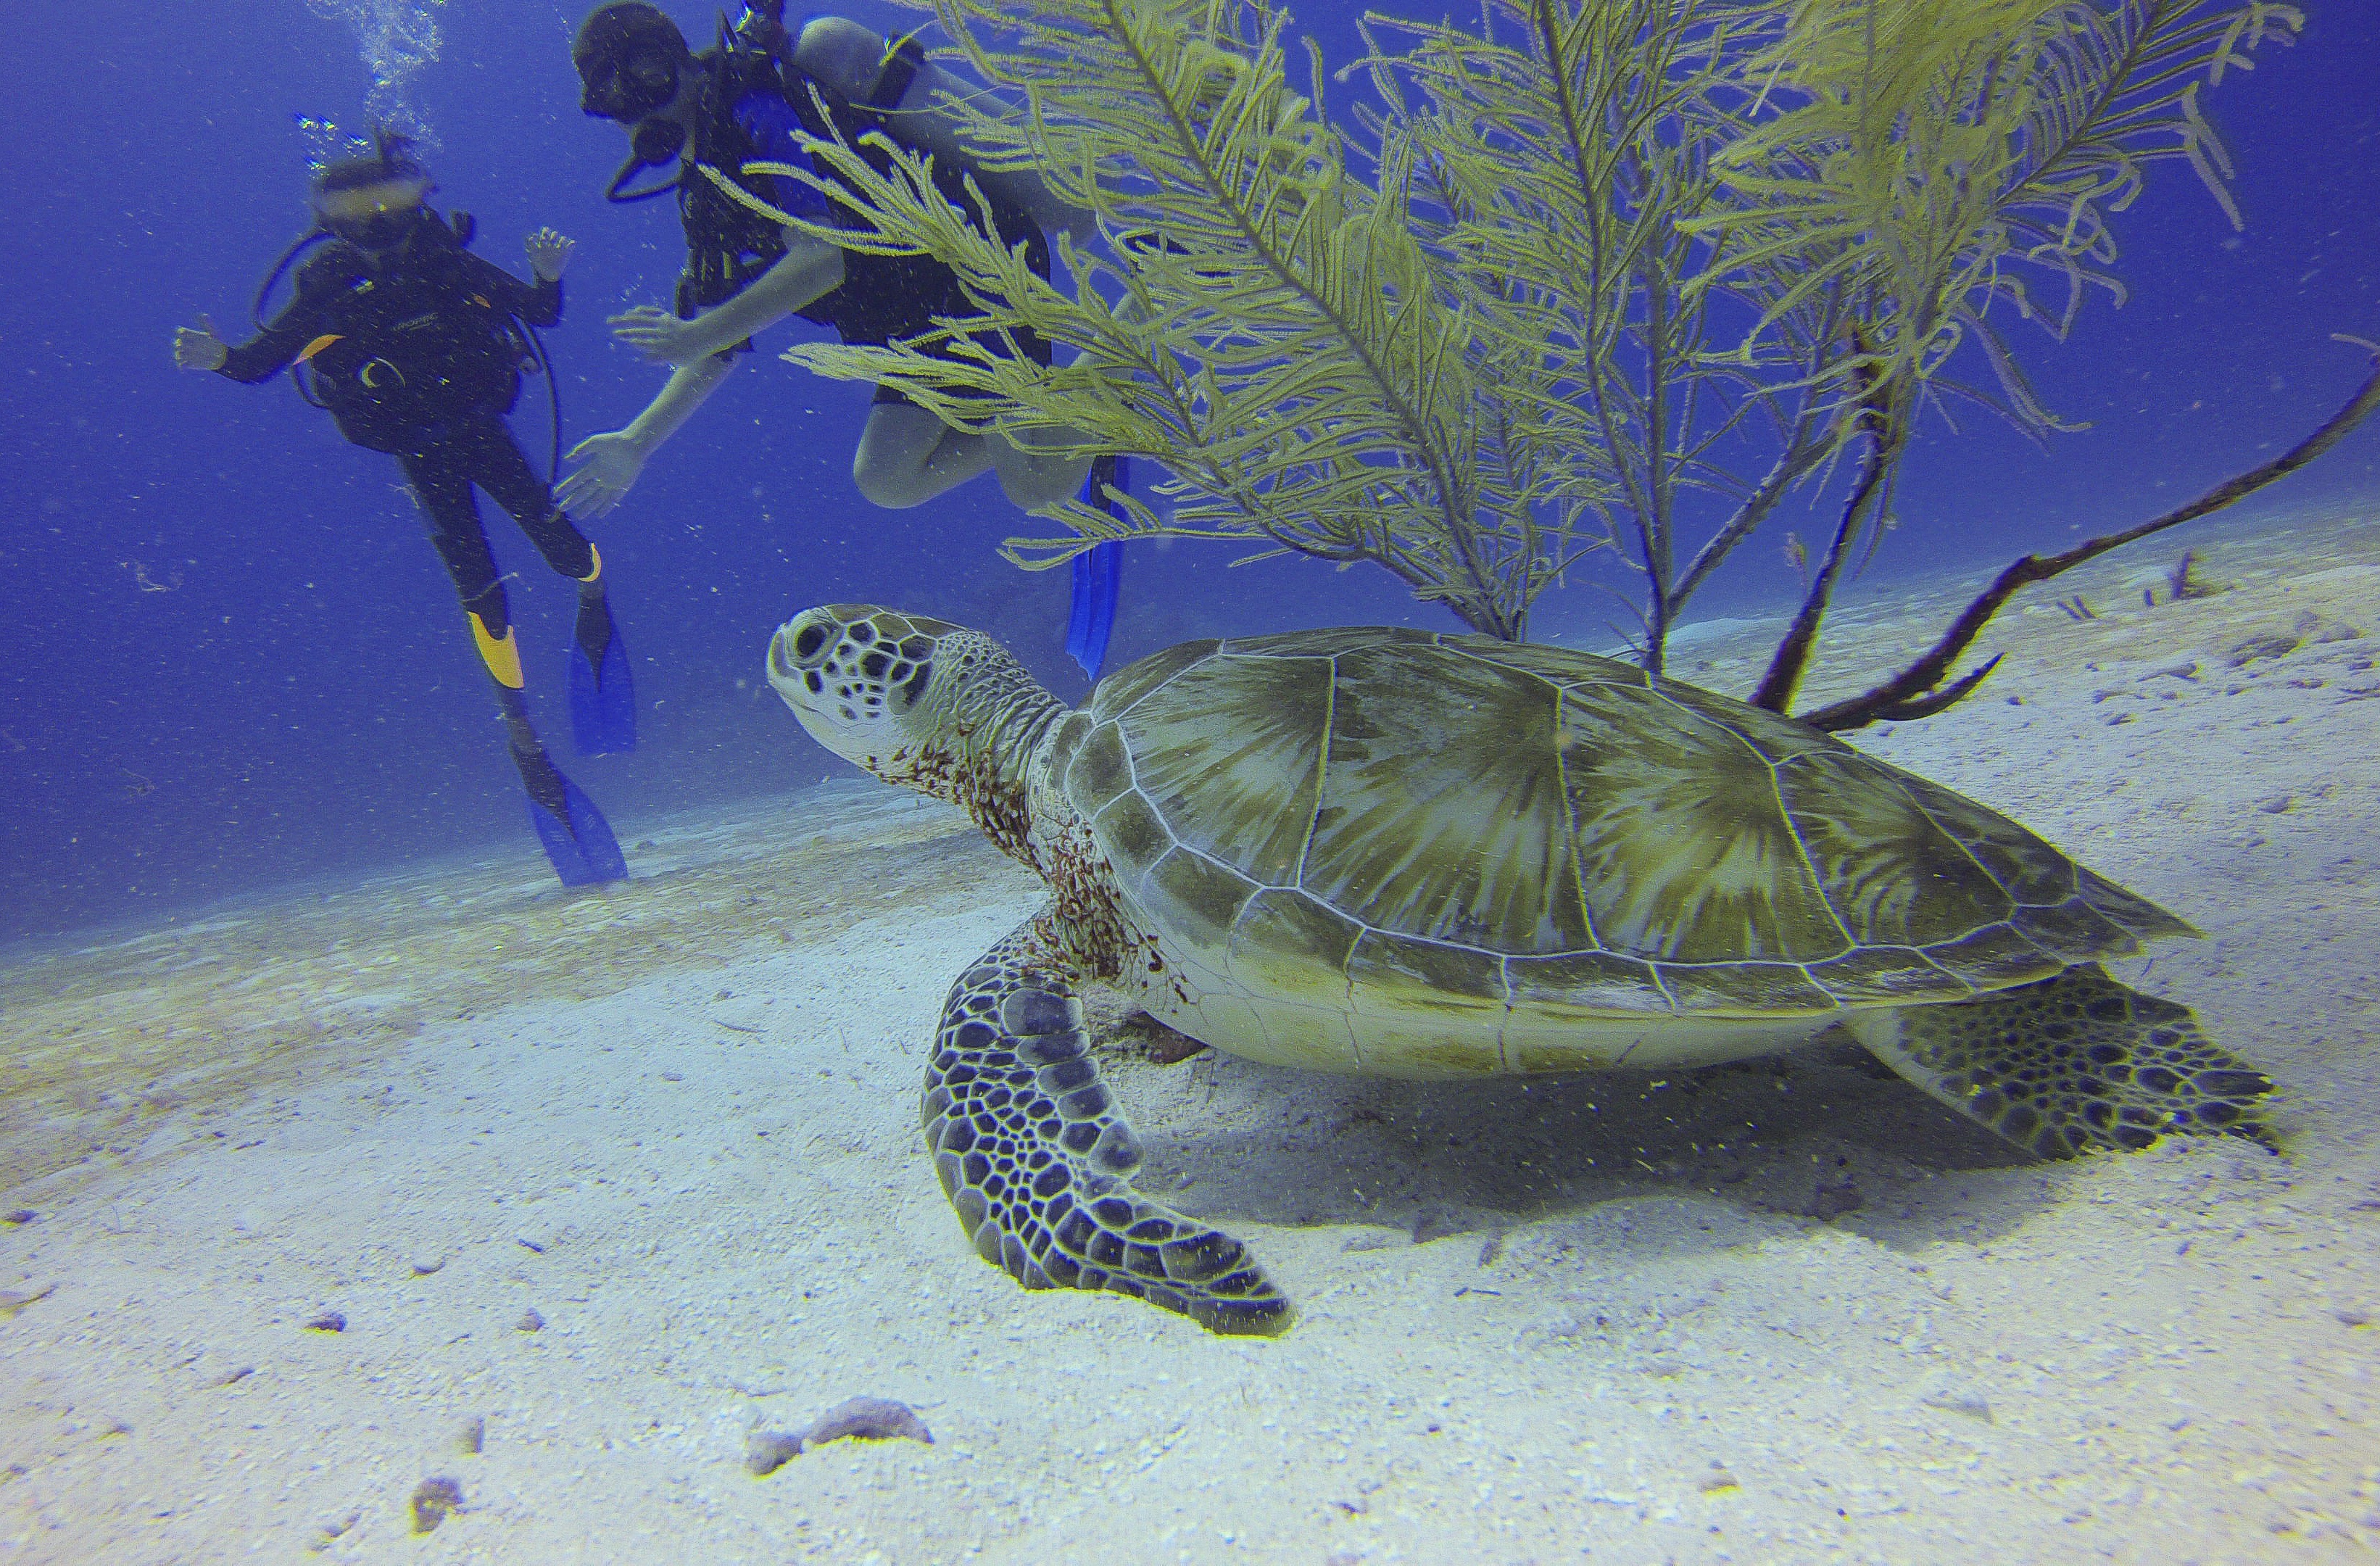
underwater, biology, turtle, sea turtle, reptile, fauna, mexico, vertebrate, divers, organism, scuba diving, loggerhead, marine biology